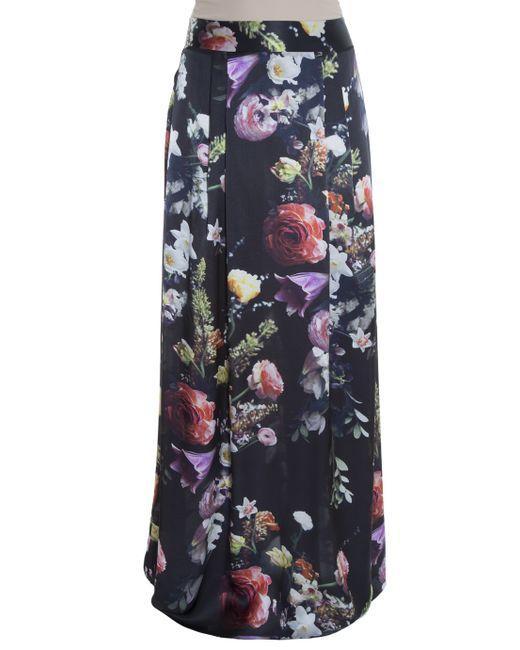
schwarzer, langer, formeller, gerade geschnittener Rock mit Blumenmuster